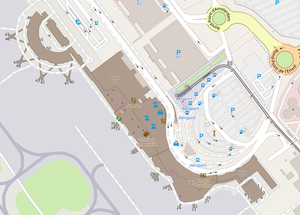
L’aéroport de Toulouse-Blagnac est un aéroport français situé à Blagnac, en proche banlieue de Toulouse, dans le département de la Haute-Garonne.